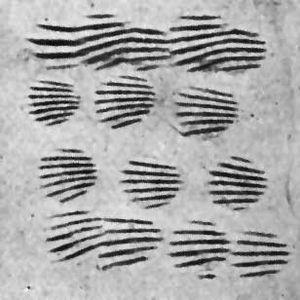
La culture de la céramique cardiale, ou simplement le Cardial, est une phase ancienne du Néolithique d'une partie du pourtour méditerranéen, principalement le sud de la France, le nord ouest de l'Italie, la côte orientale de l'Espagne, et la côte atlantique du Maroc, datée du VIᵉ millénaire av. J.‑C. Elle est caractérisée par la production de céramique cardiale. Ce style décoratif tire son nom des empreintes réalisées sur l'argile fraîche des poteries à l'aide d'un coquillage, le Cardium edule.